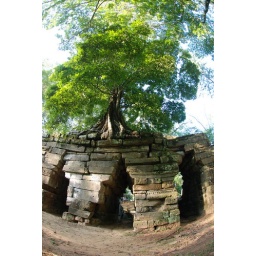
A tree over an ancient dam on the side of the road in Angkor